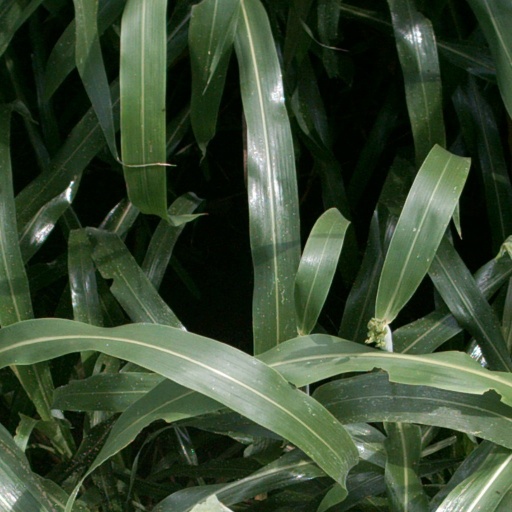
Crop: sorghum